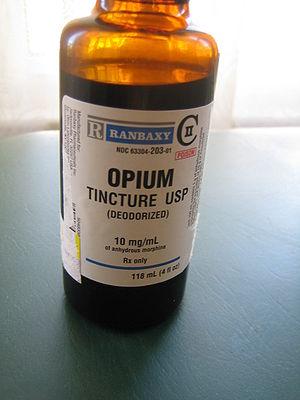
Le pavot somnifère ou pavot à opium, appelé également « pavot des jardins », est une espèce de plante herbacée annuelle de la famille des Papaveraceae originaire d'Europe méridionale et d'Afrique du Nord.